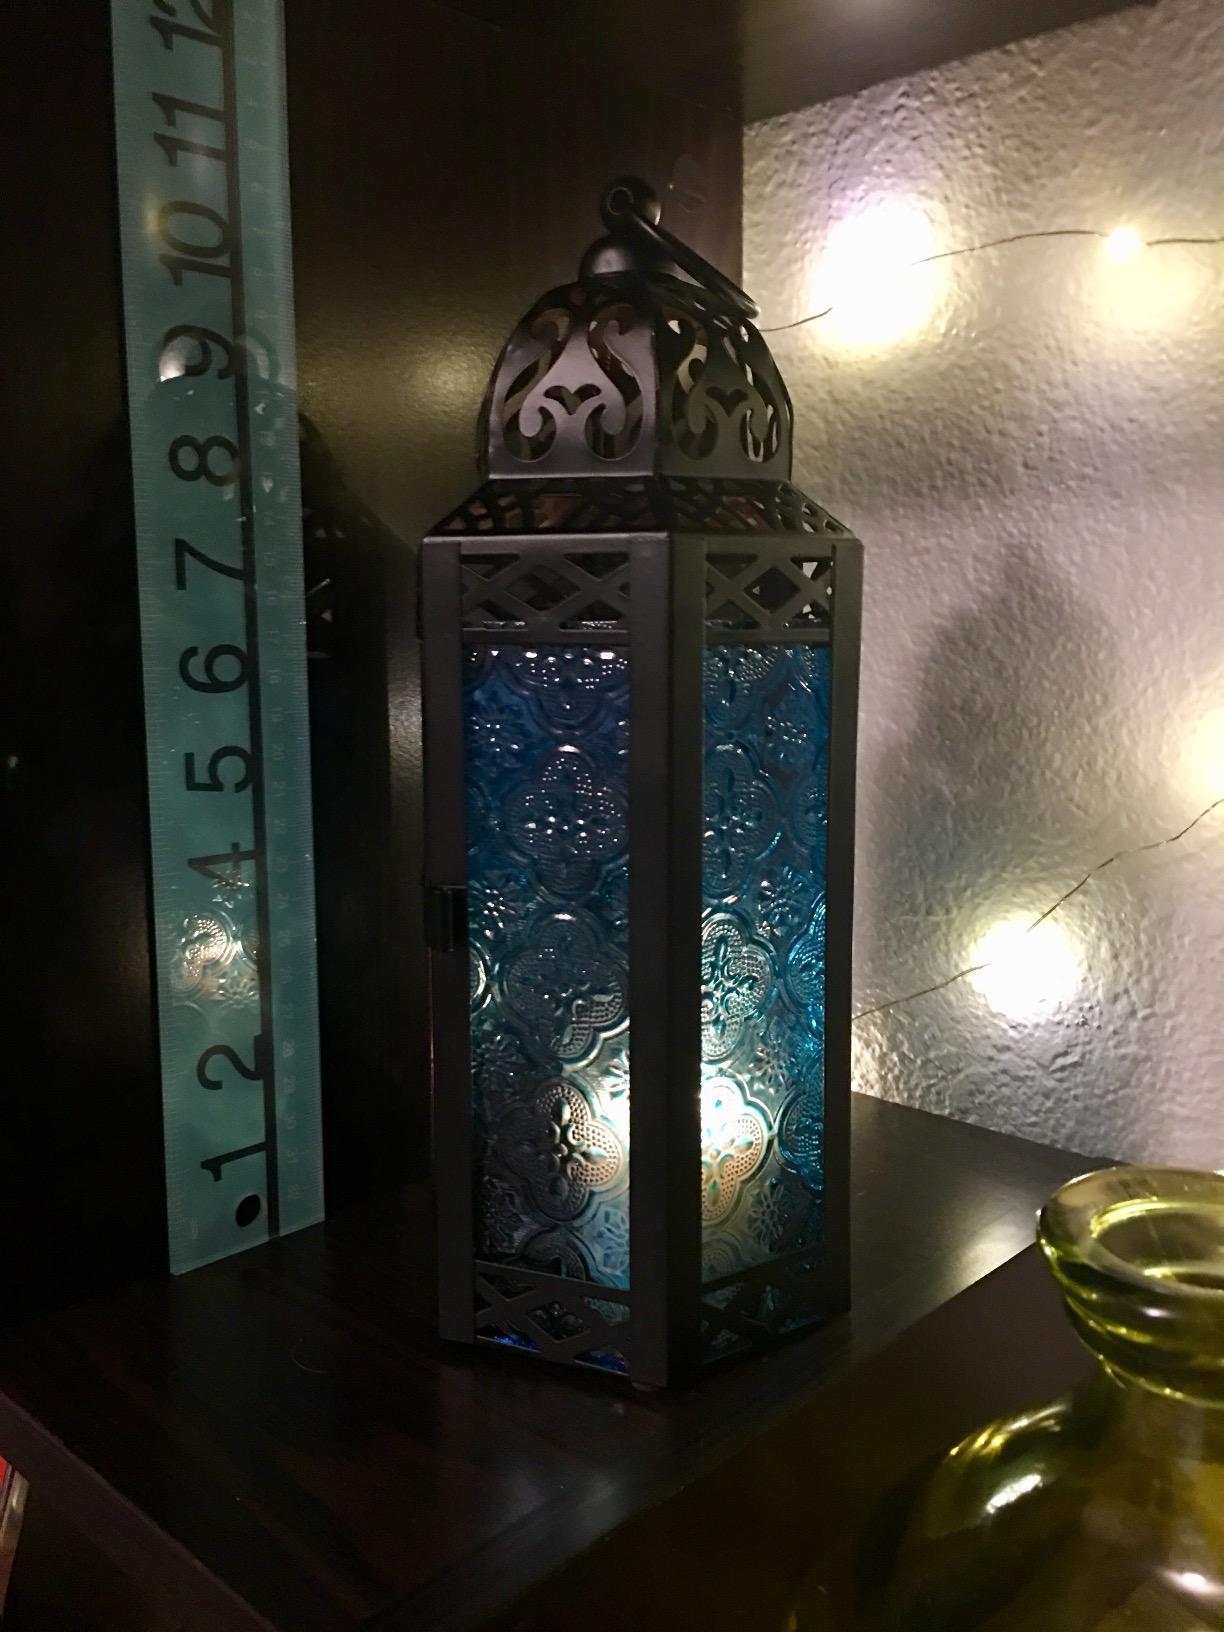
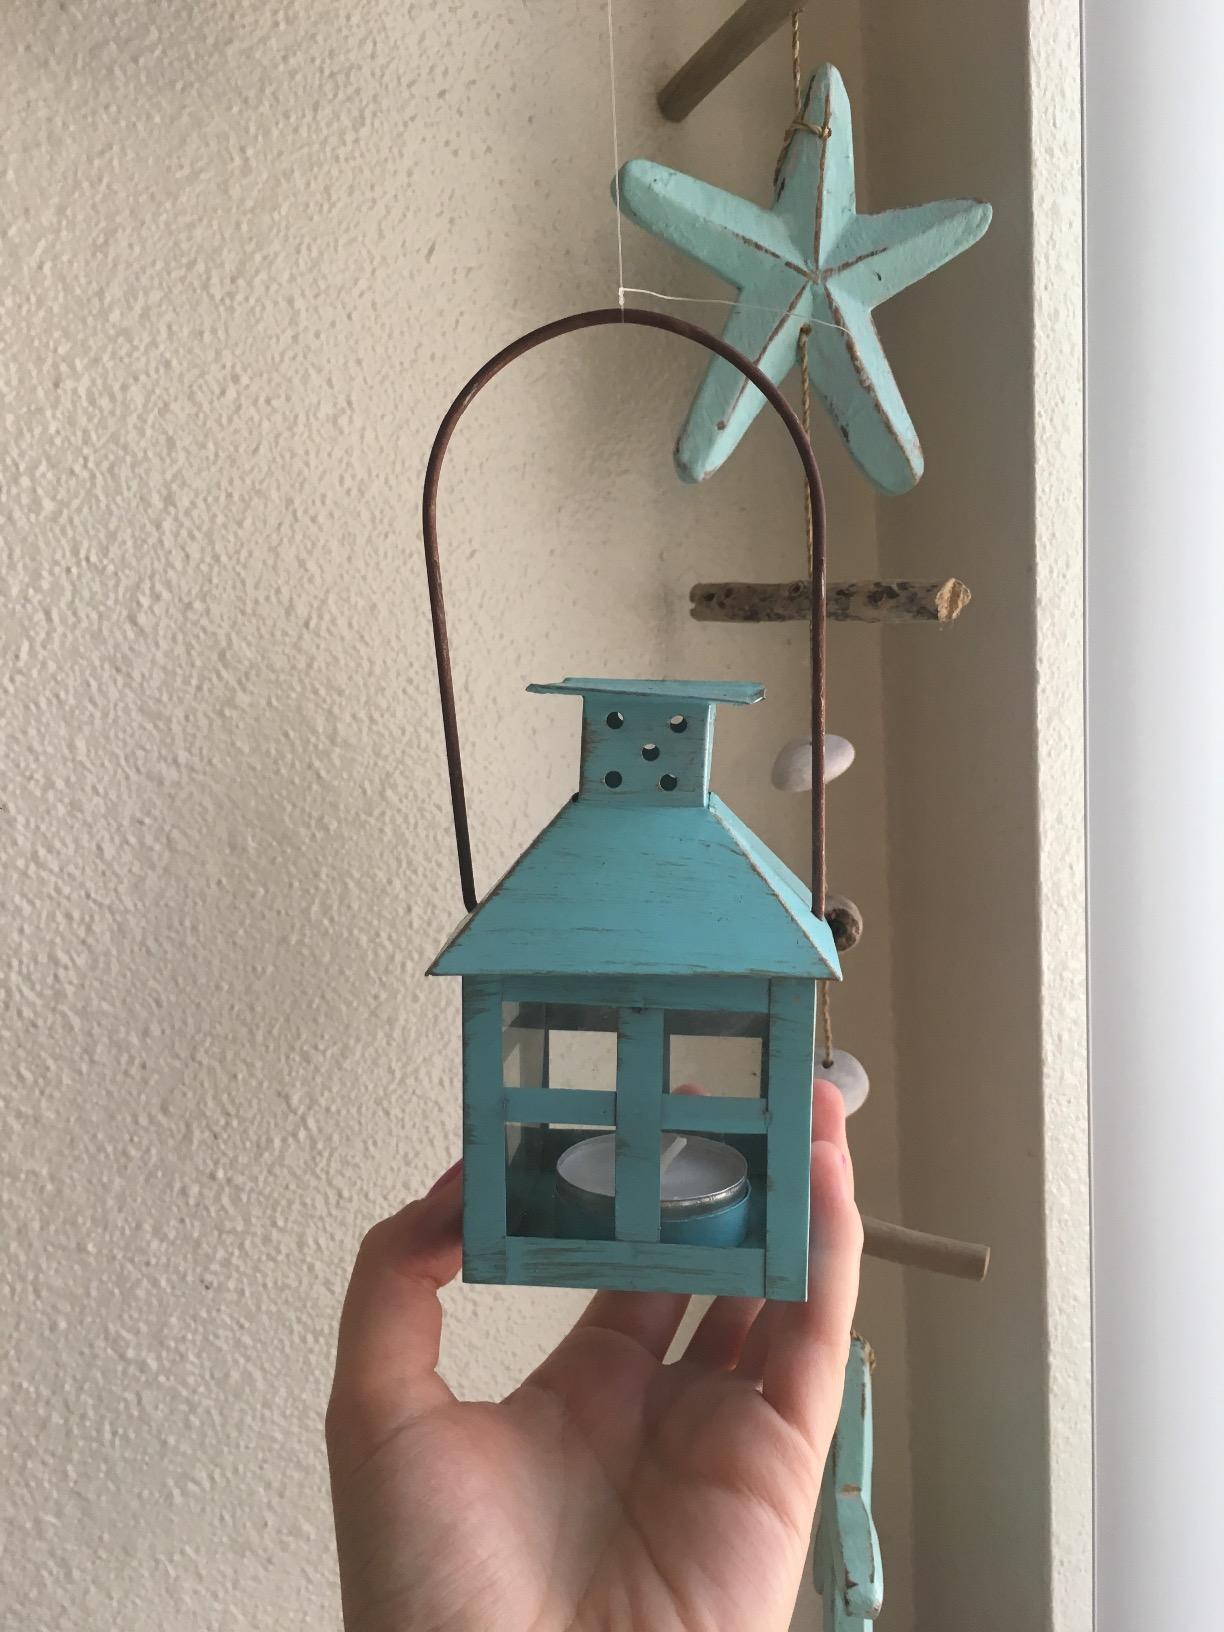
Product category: lantern
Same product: no